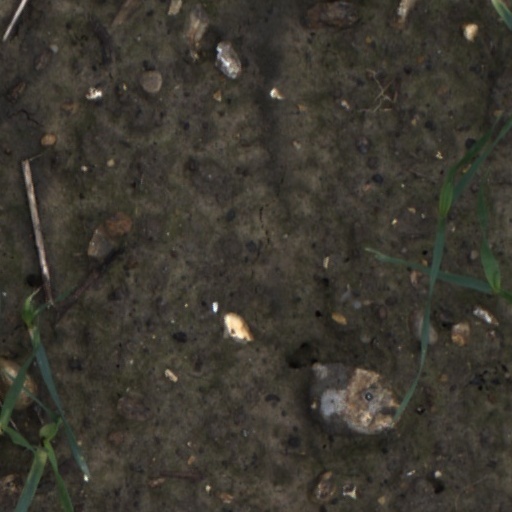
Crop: wheat